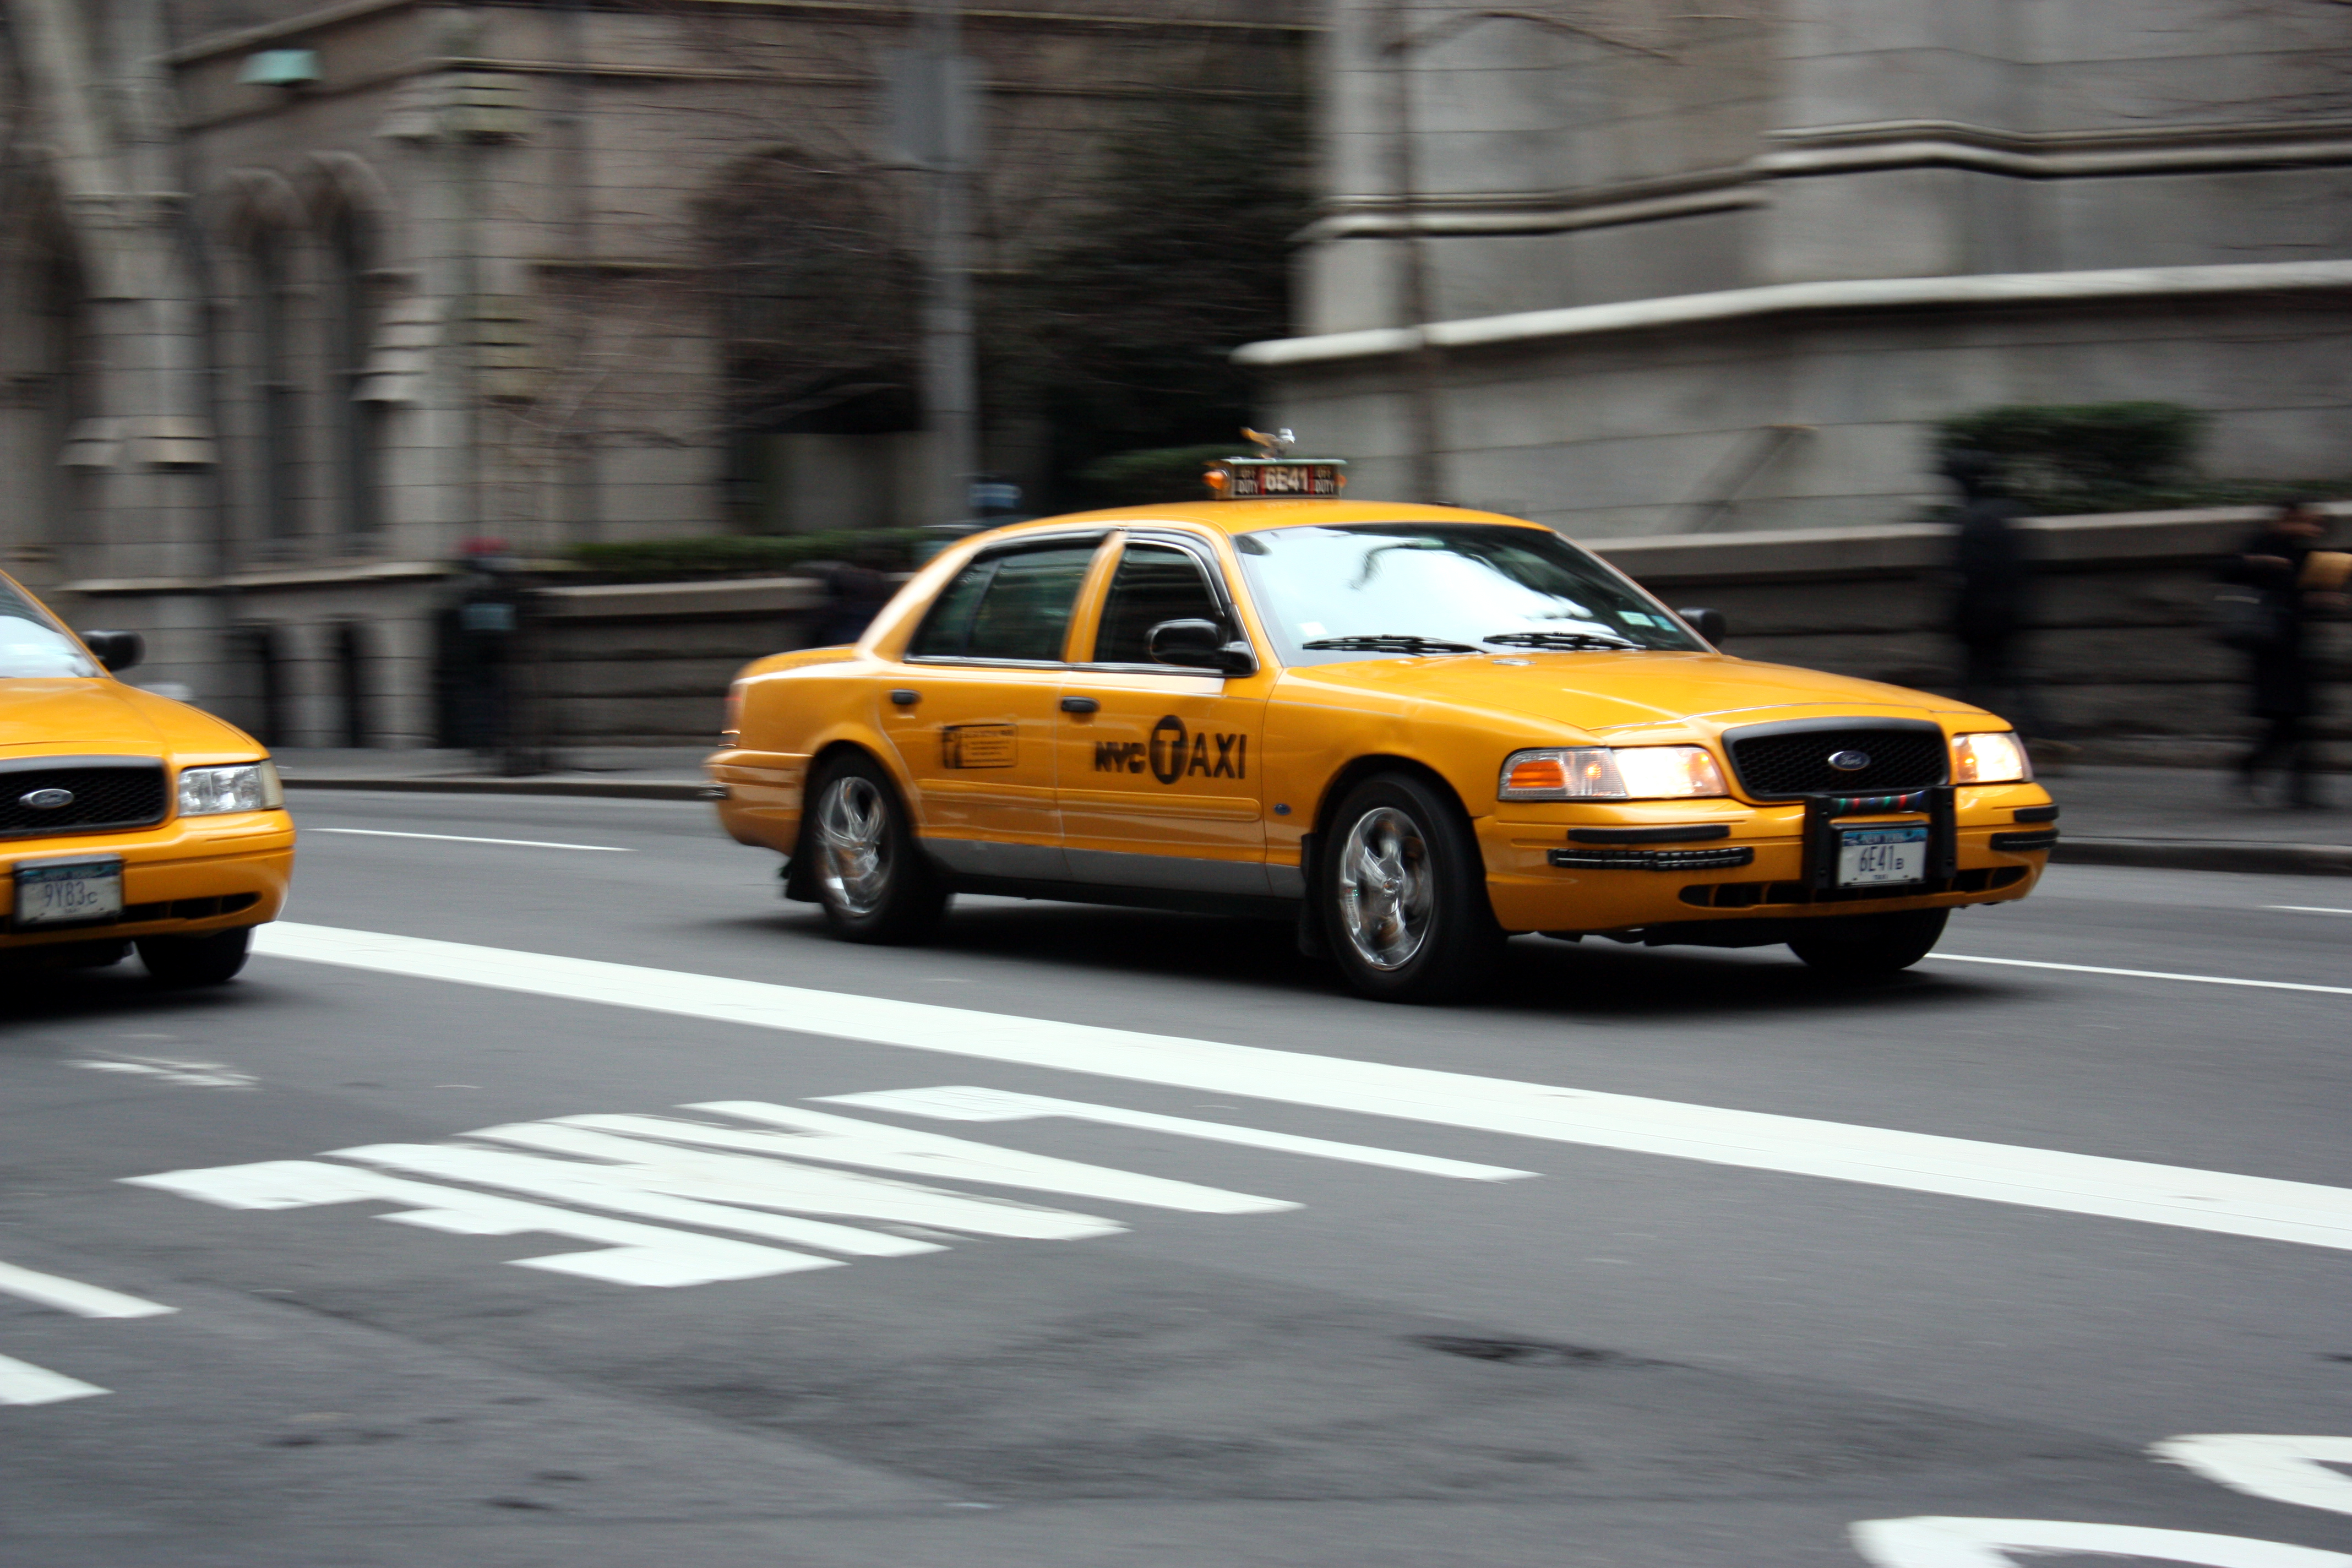
car, taxi, cab, vehicle, nyc, sports car, supercar, racing, sedan, police, race track, yellowcab, nyctaxi, police car, land vehicle, auto racing, automobile make, luxury vehicle, vehicle registration plate